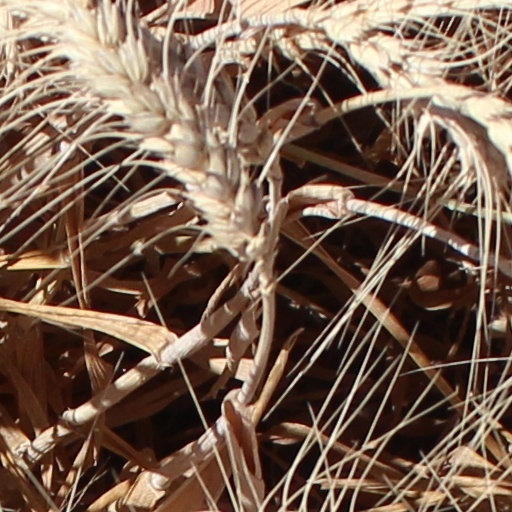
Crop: wheat